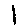
Label: 1